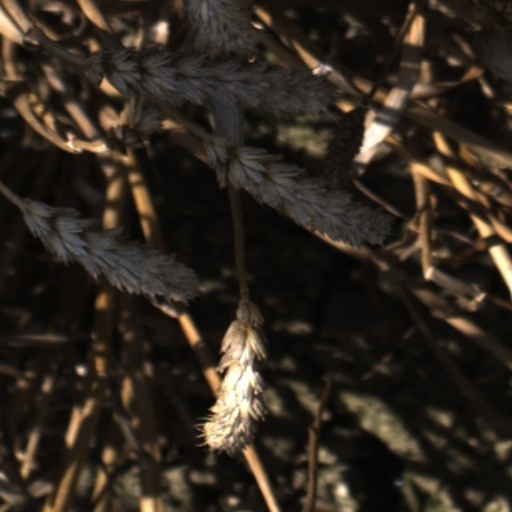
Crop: wheat